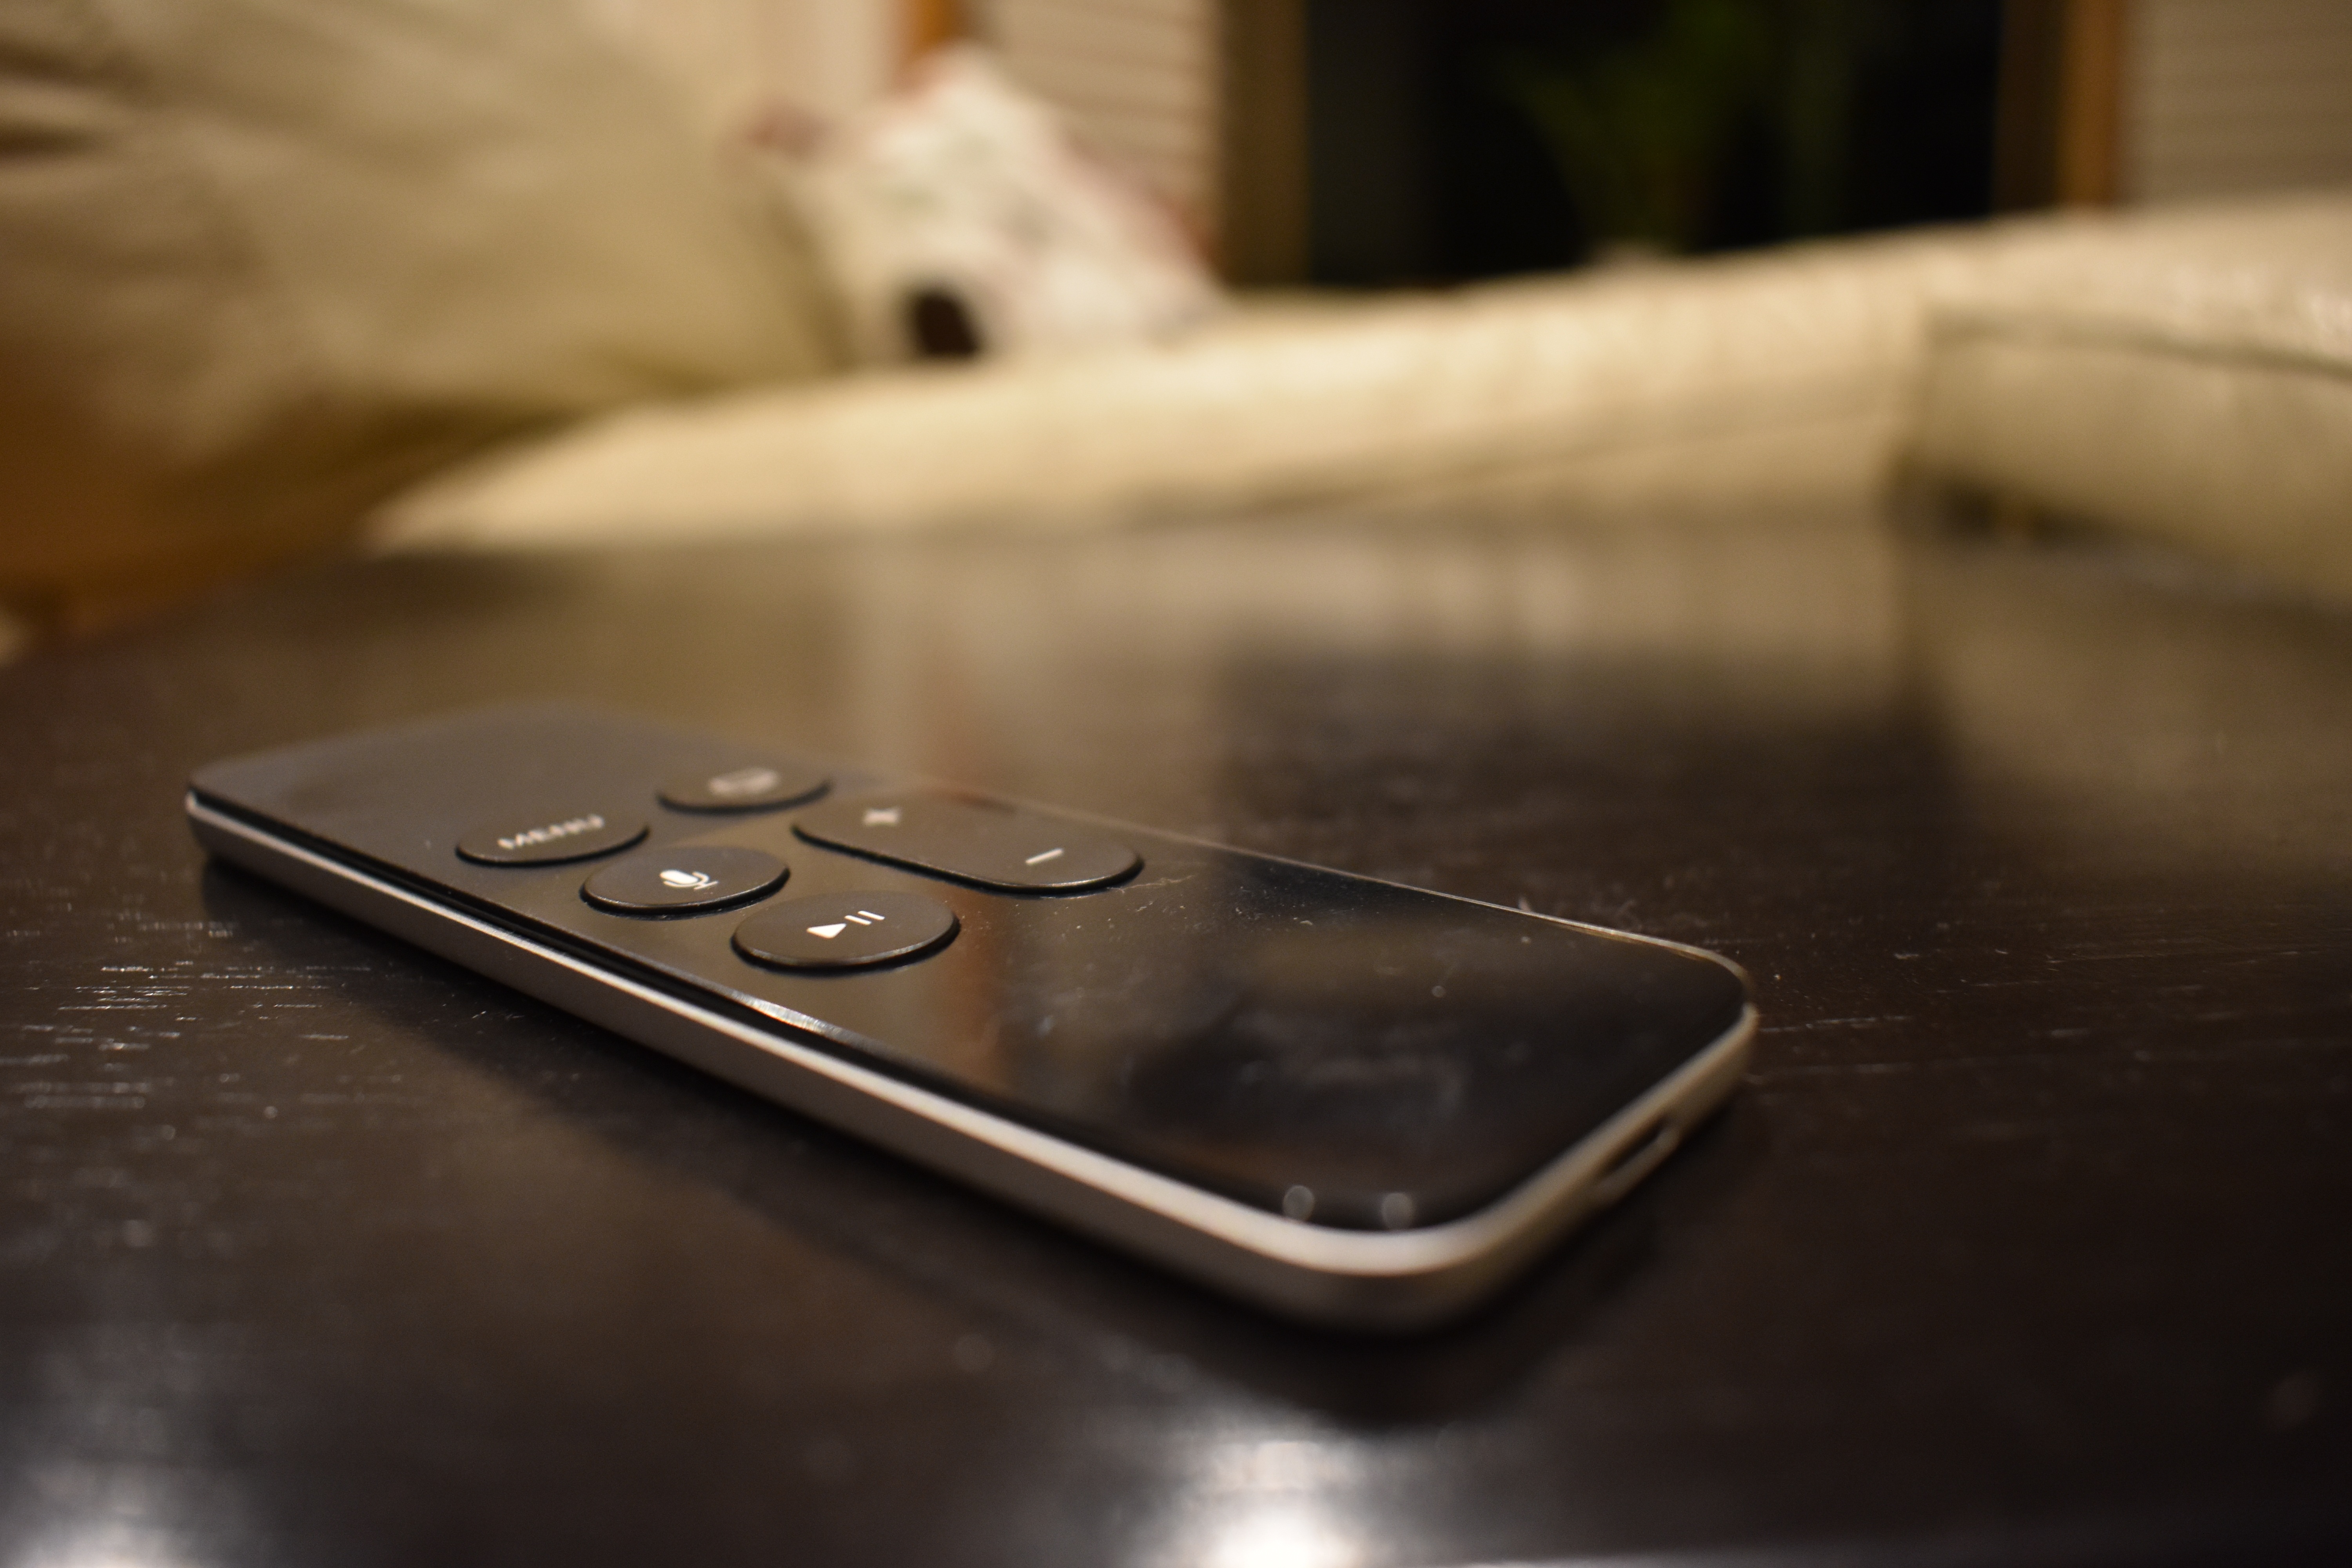
table, technology, controller, remote, equipment, telephone, gadget, black, mobile phone, close up, remote control, portable communications device